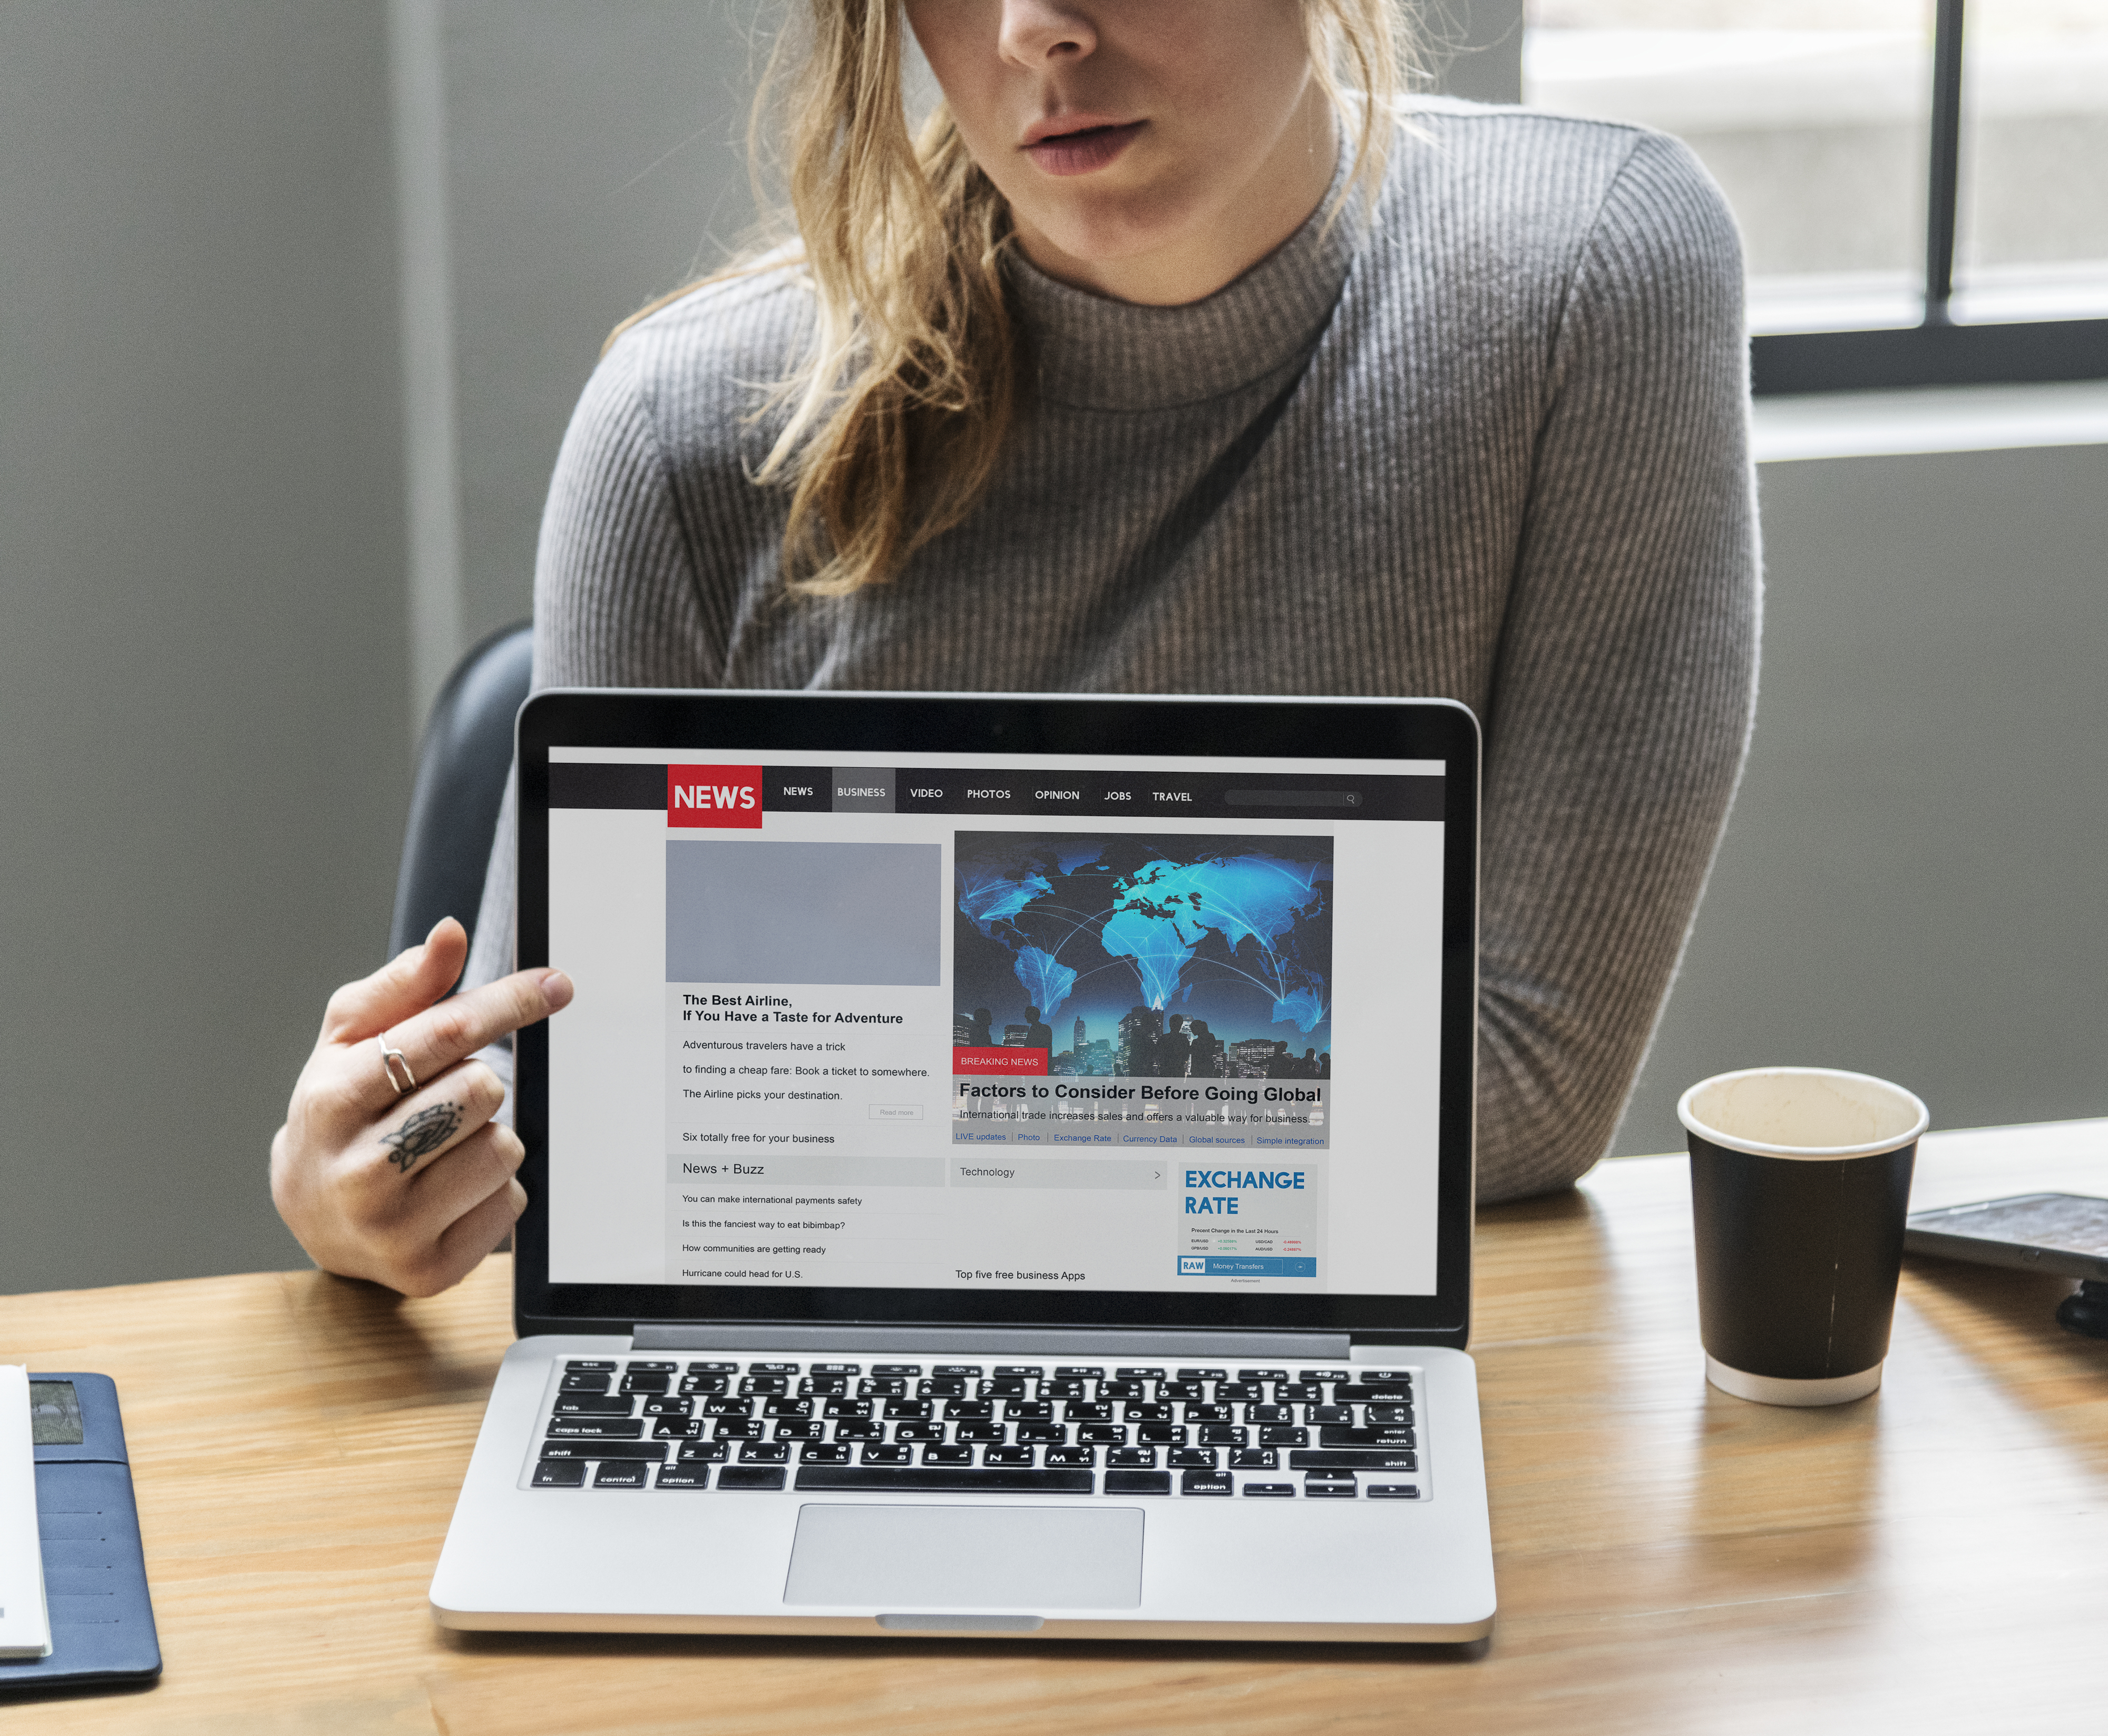
american, analysis, blond, business, caucasian, computer, connection, copy space, corporate, data, design space, desk, desktop, device, digital, discussion, display, drink, entrepreneur, european, finance, information, interface, internet, job, laptop, meeting, monitor, network, news, notebook, occupation, office, pointing, portable, presentation, professional, screen, seminar, sensual, sexy, strategy, success, template, vision, westerner, woman, worker, working, workplace, technology, electronic device, personal computer, touchpad, learning, gadget, output device, software engineering, display device, website